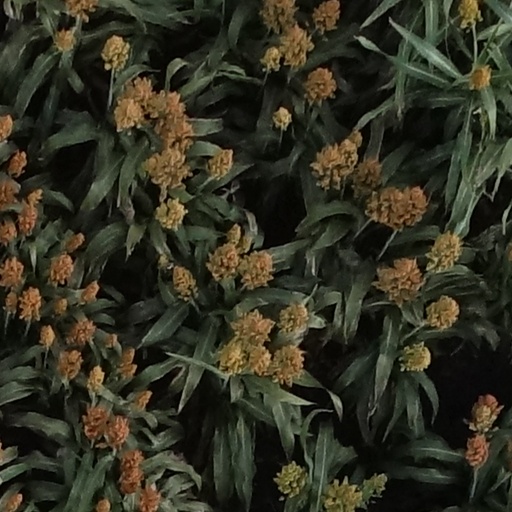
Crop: sorghum